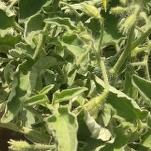
Crop: Tomato
Condition: virosis-d